Lake Shore Public Schools

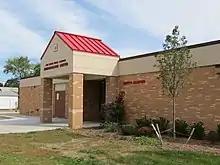
Lake Shore Public Schools Administrative Center

Lake Shore Public Schools is a public school district in the Metro Detroit area. It is one of three school districts in St. Clair Shores, Michigan. Lake Shore is the northernmost district in St. Clair Shores.